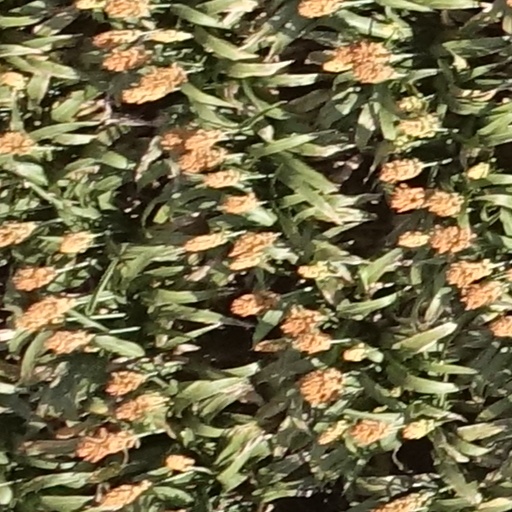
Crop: sorghum